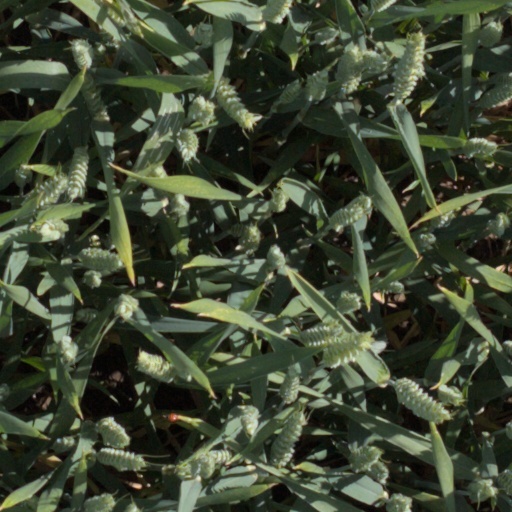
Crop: wheat